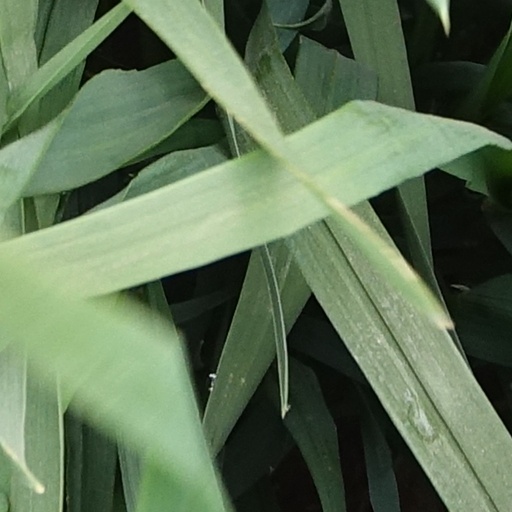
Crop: wheat